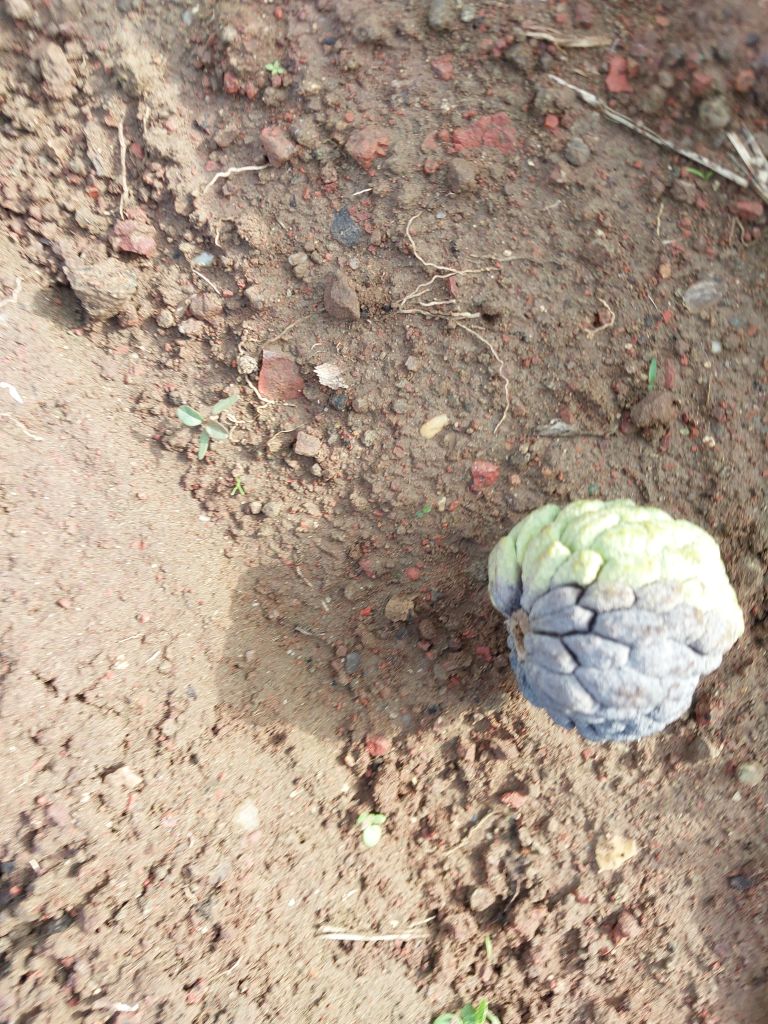
Disease label: Blank Canker